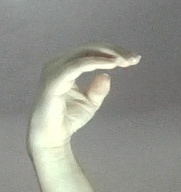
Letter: jeem